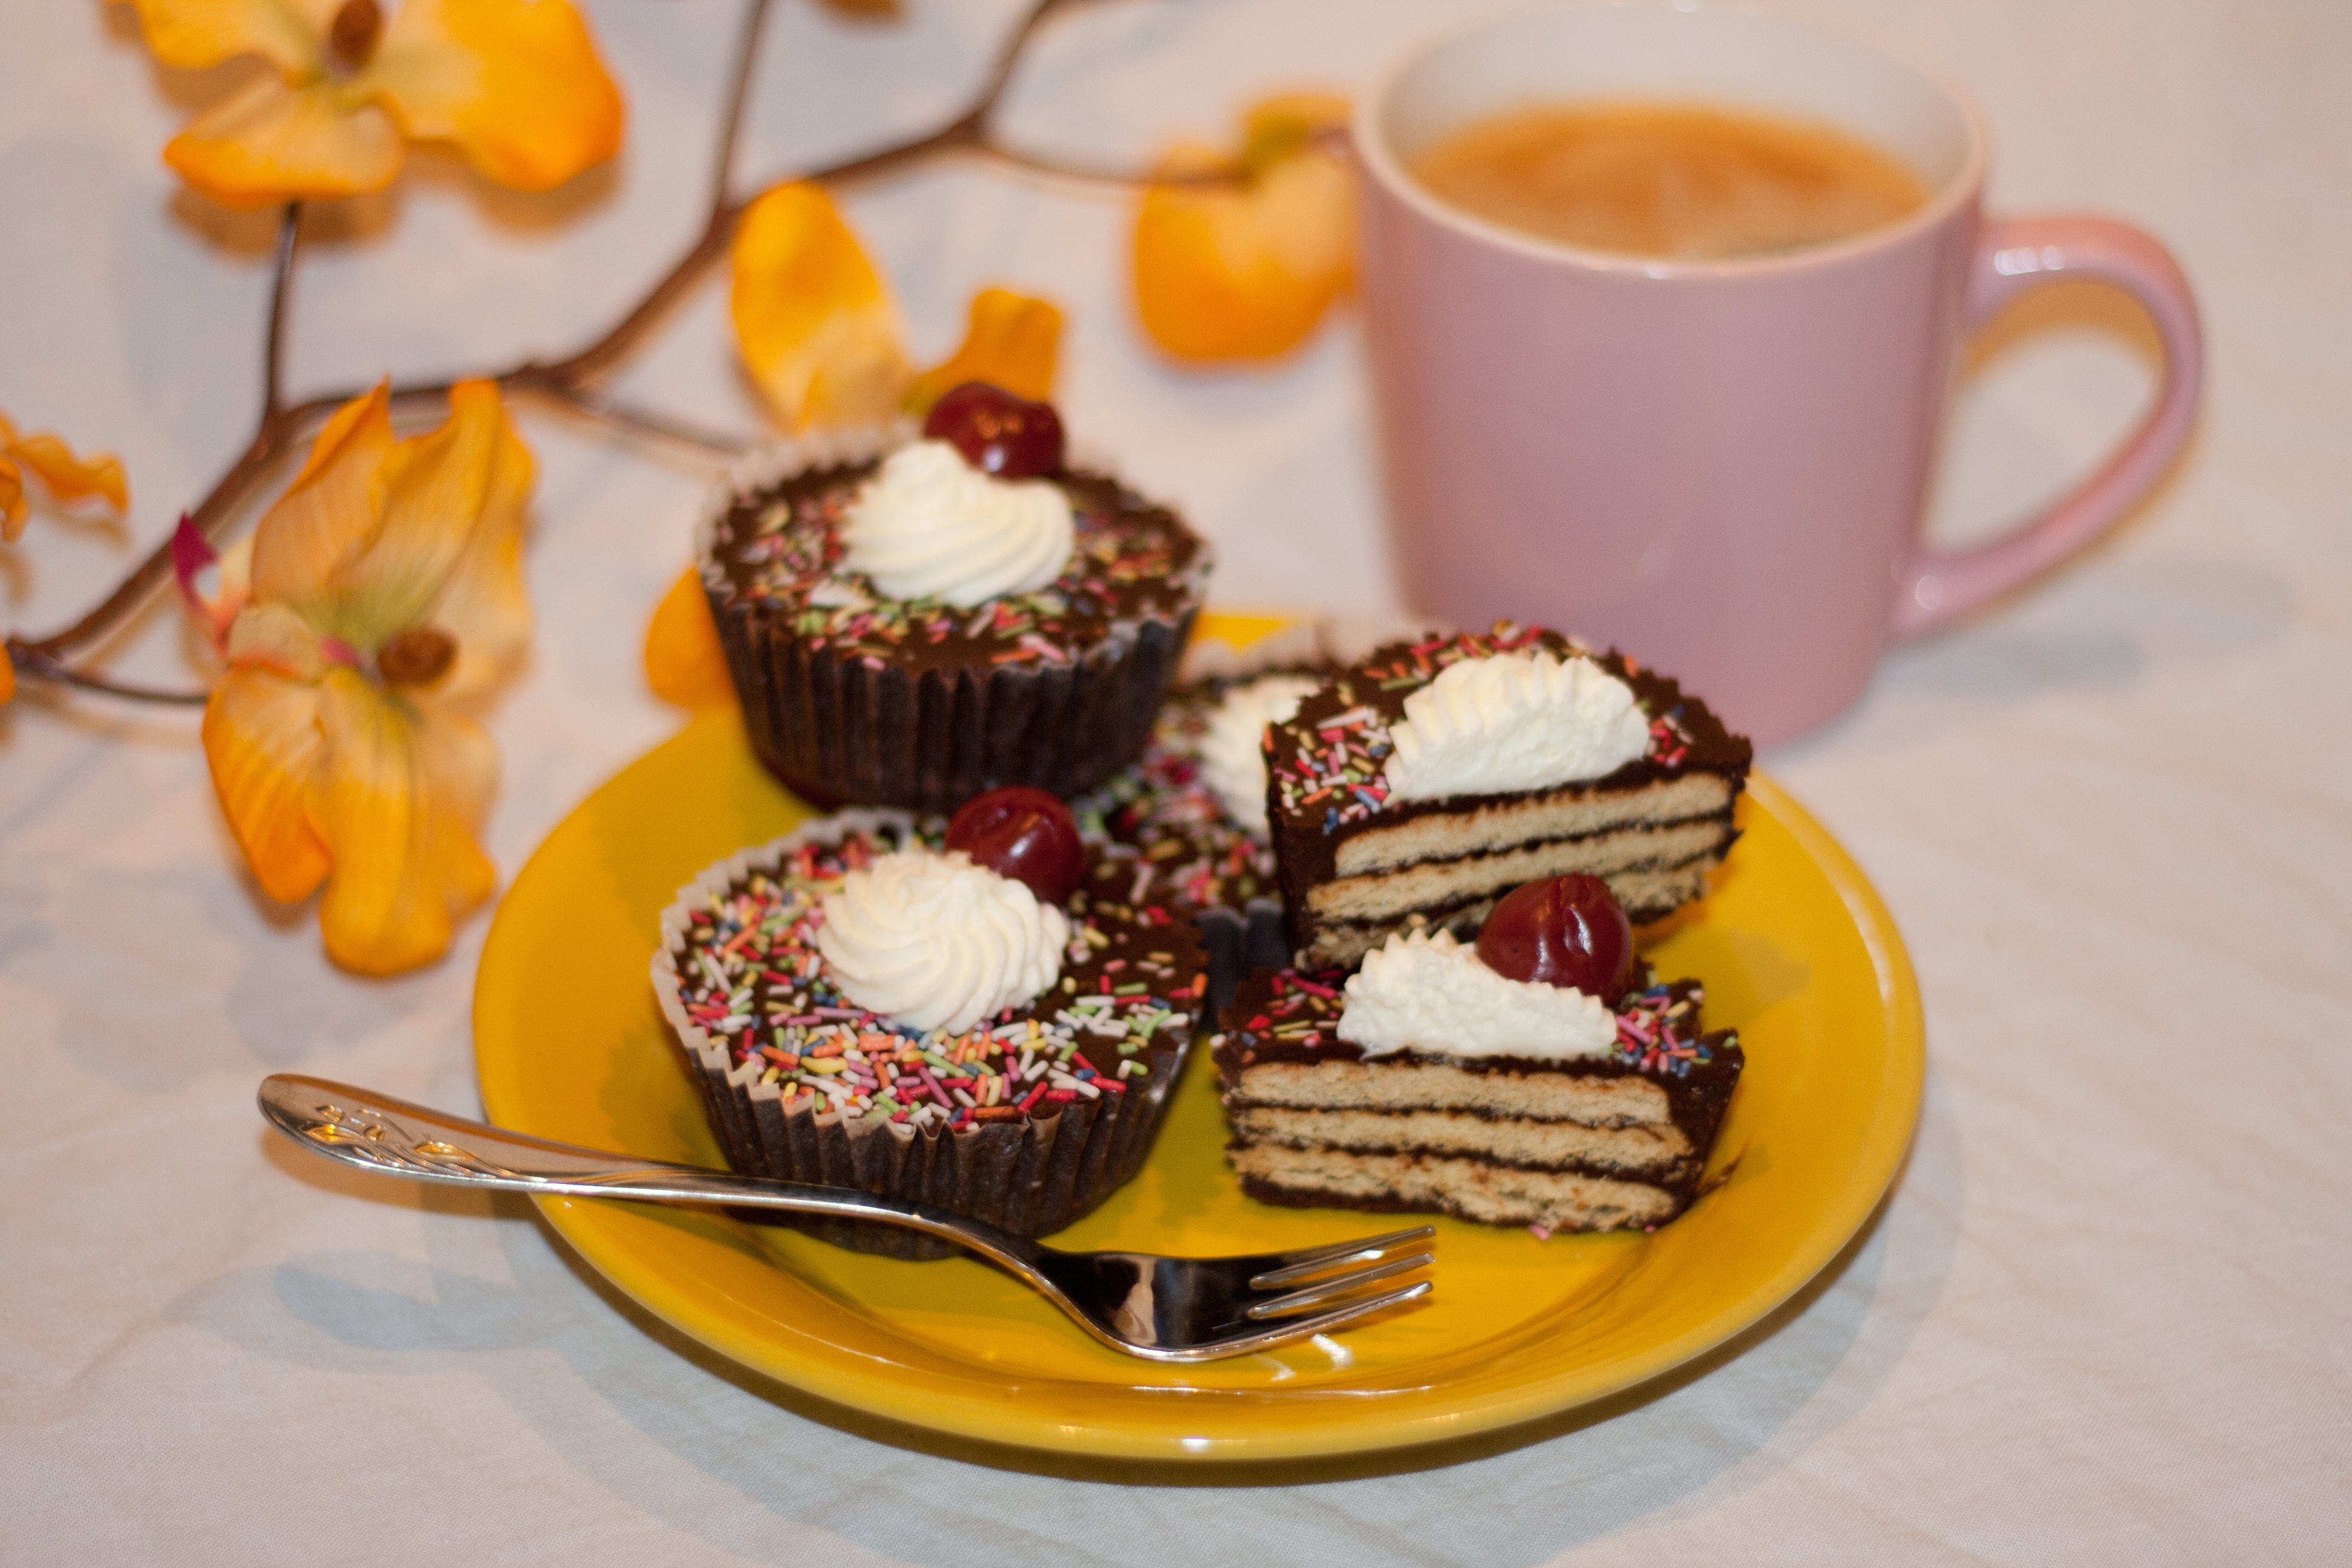
coffee, sweet, floral, dish, food, produce, small, plate, chocolate, dessert, eat, cream, delicious, cake, bakery, birthday cake, muffin, chocolate cake, bake, pastries, icing, tart, cherry, desserts, baked goods, coffee party, piece of pie, piece of cake, snack food